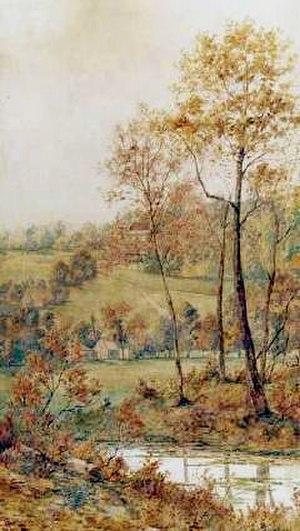
Adrien Aimé Taunay, né à Paris en 1803, mort en Amazonie en 1828, est un peintre et dessinateur français.